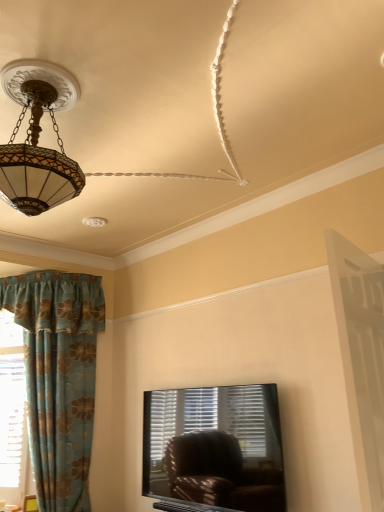
Question: Locate screen door lying on the right of blue floral fabric curtain at left. Please provide its 2D coordinates.
Answer: [(0.940, 0.697)]